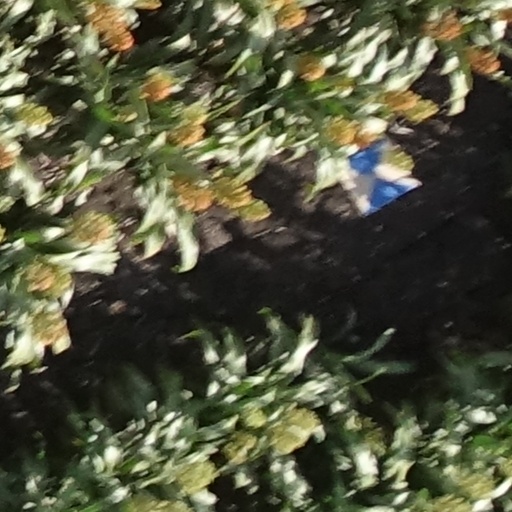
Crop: sorghum